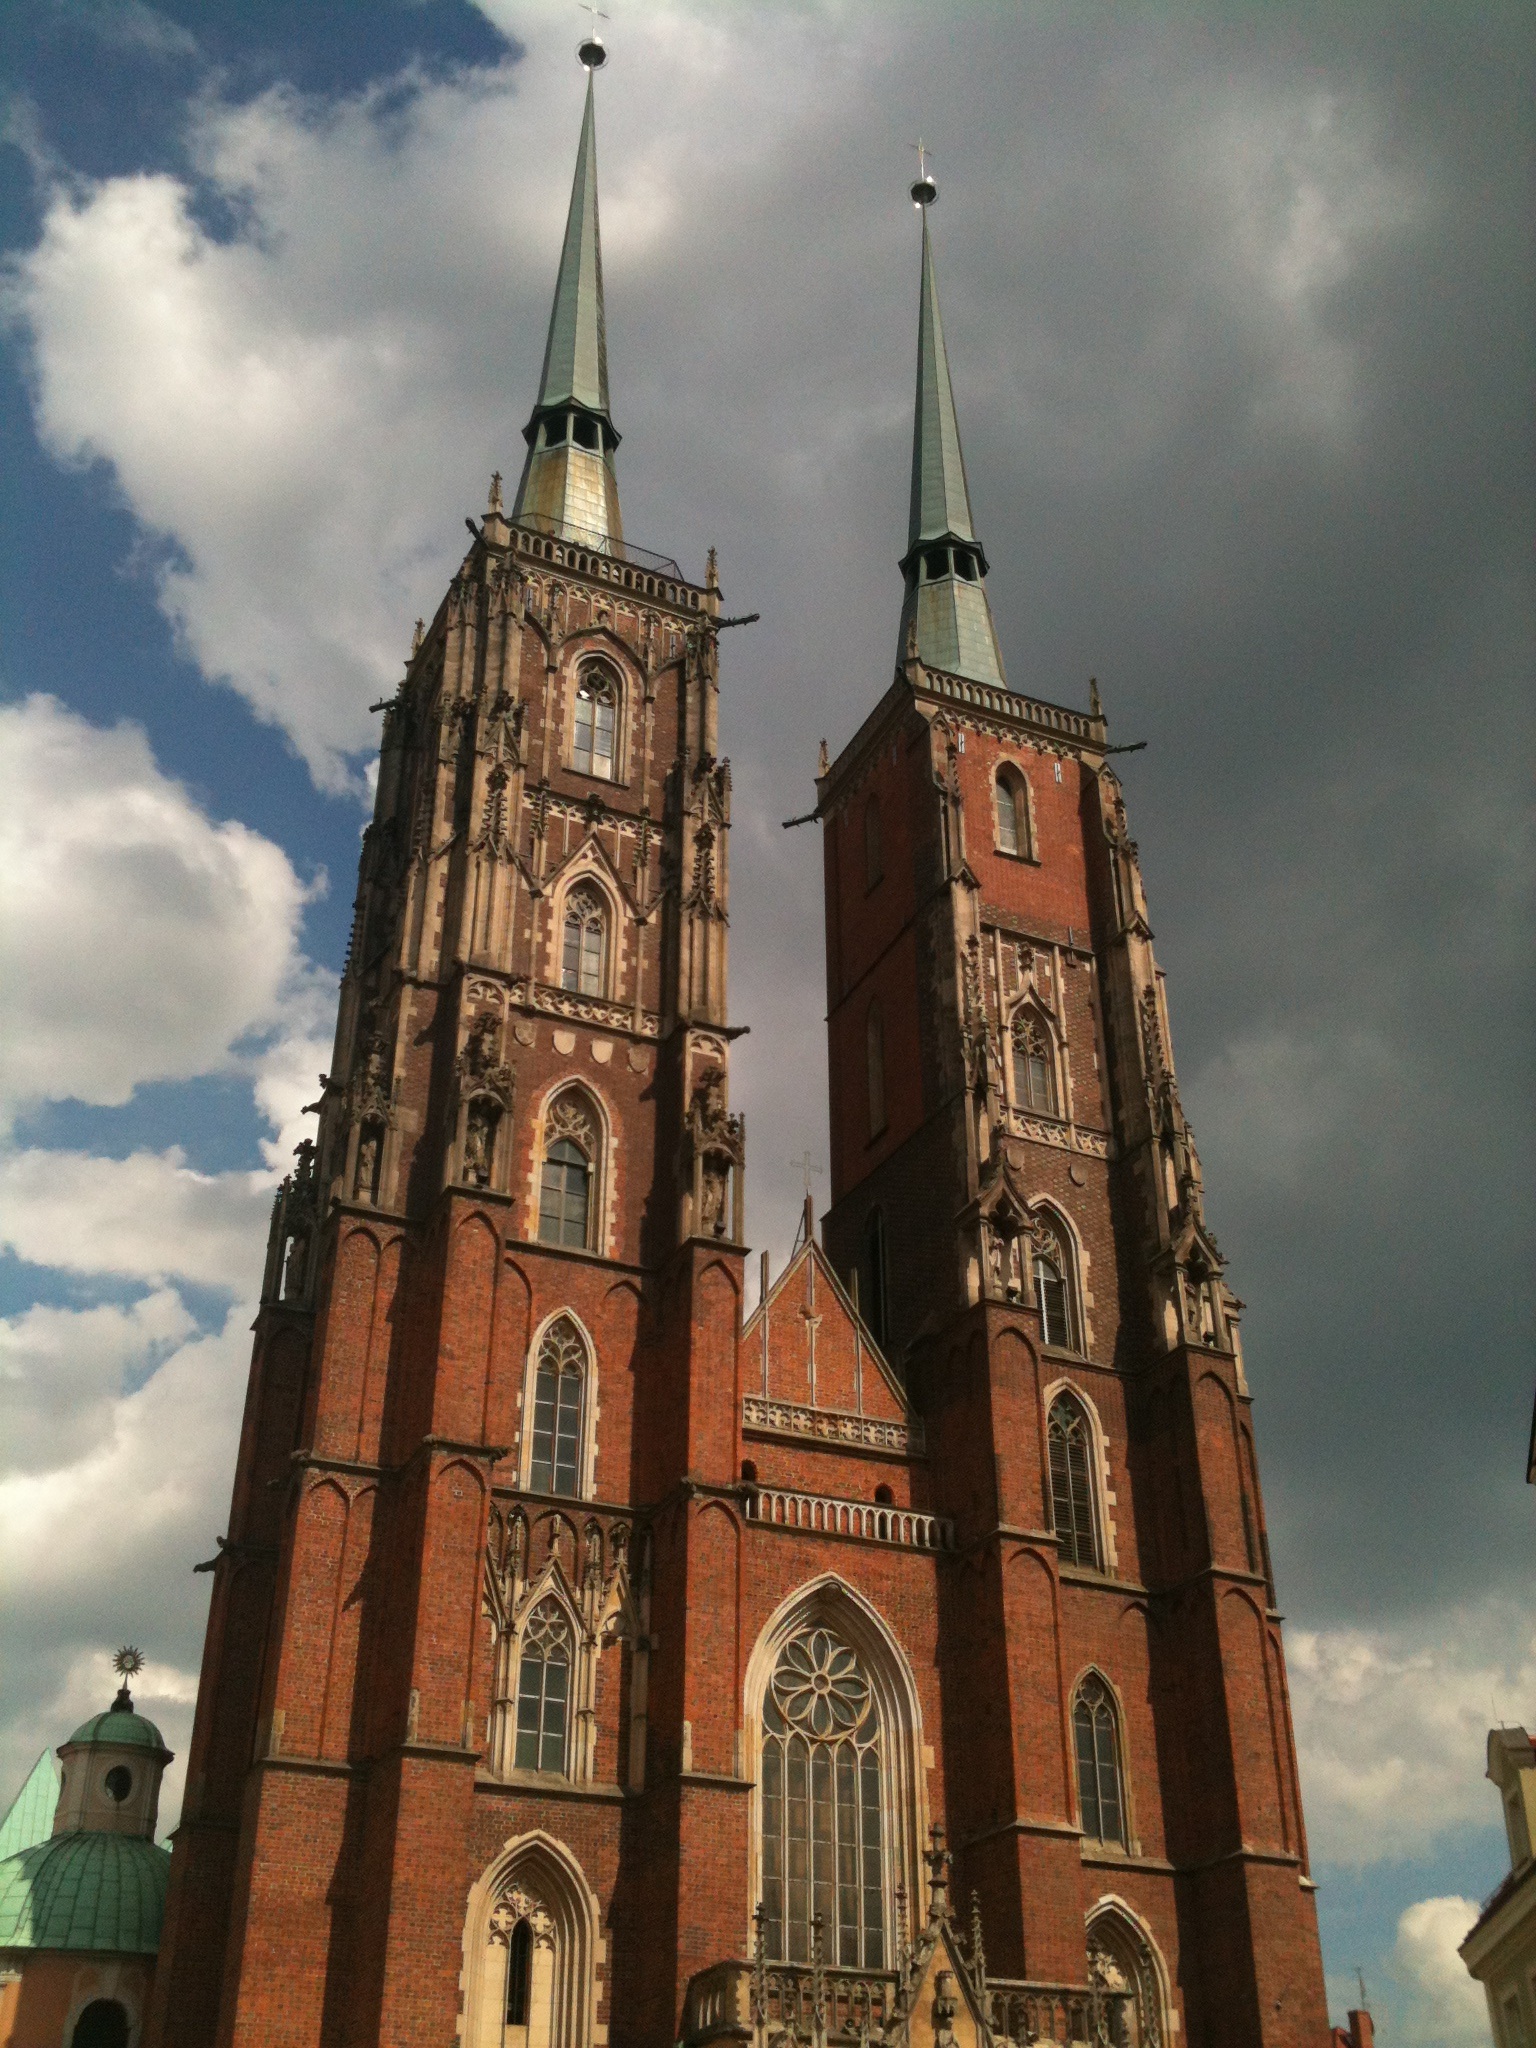
building, tower, church, cathedral, place of worship, bell tower, spire, steeple, poland, the market, gothic architecture, wroc aw, the cathedral